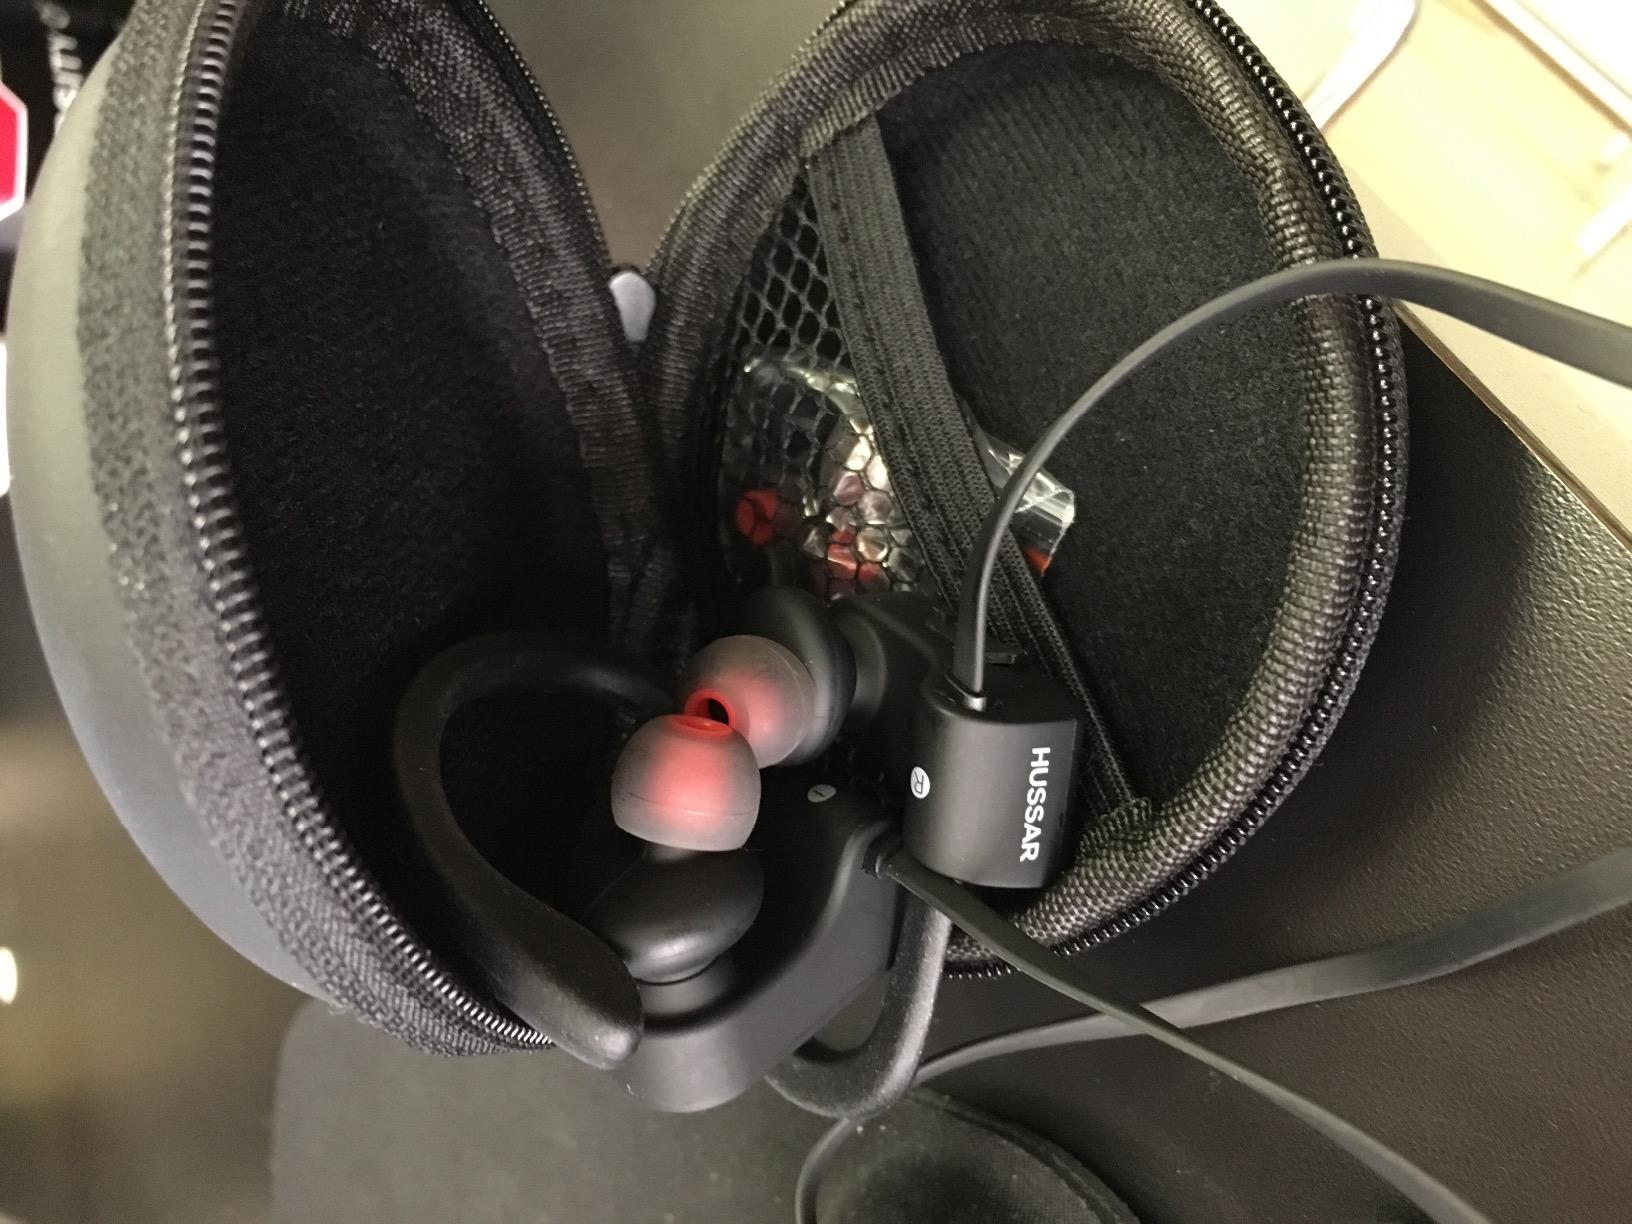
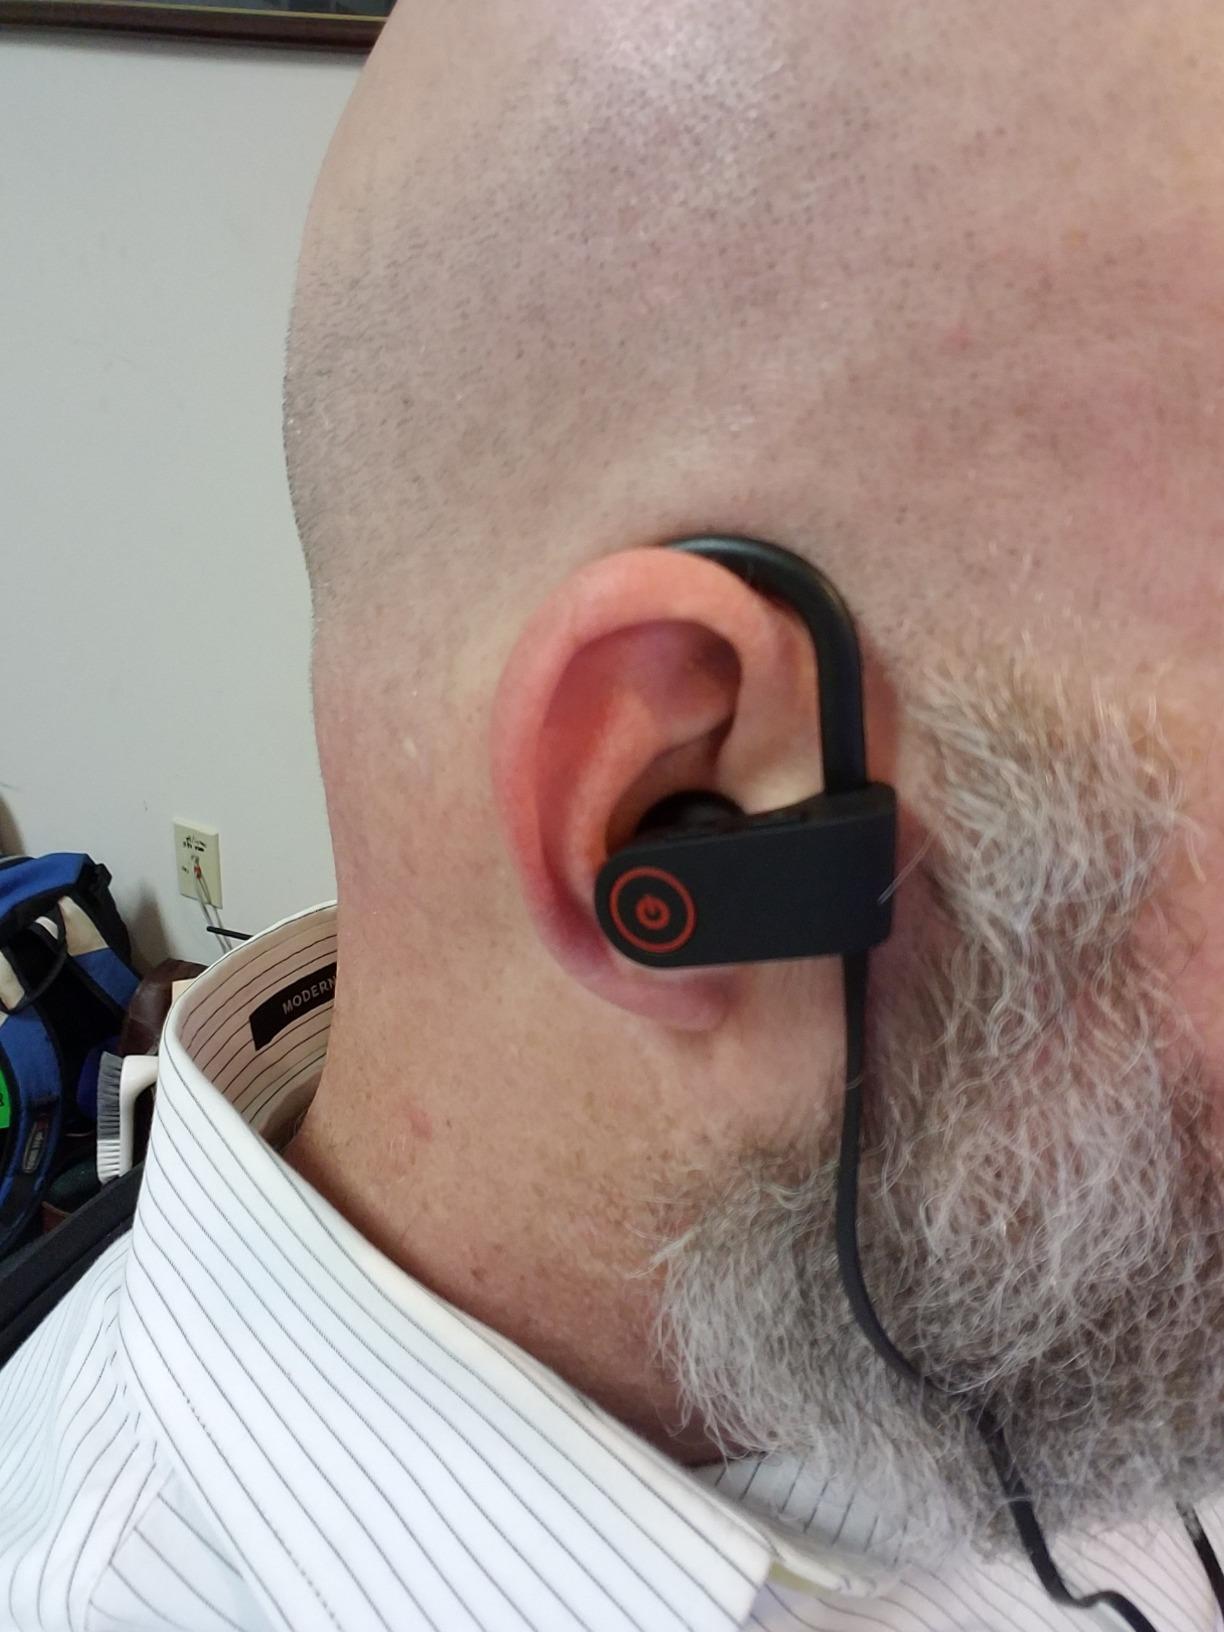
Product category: headphones
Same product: yes